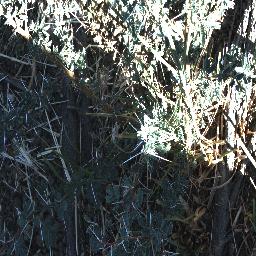
Label: prickly_acacia